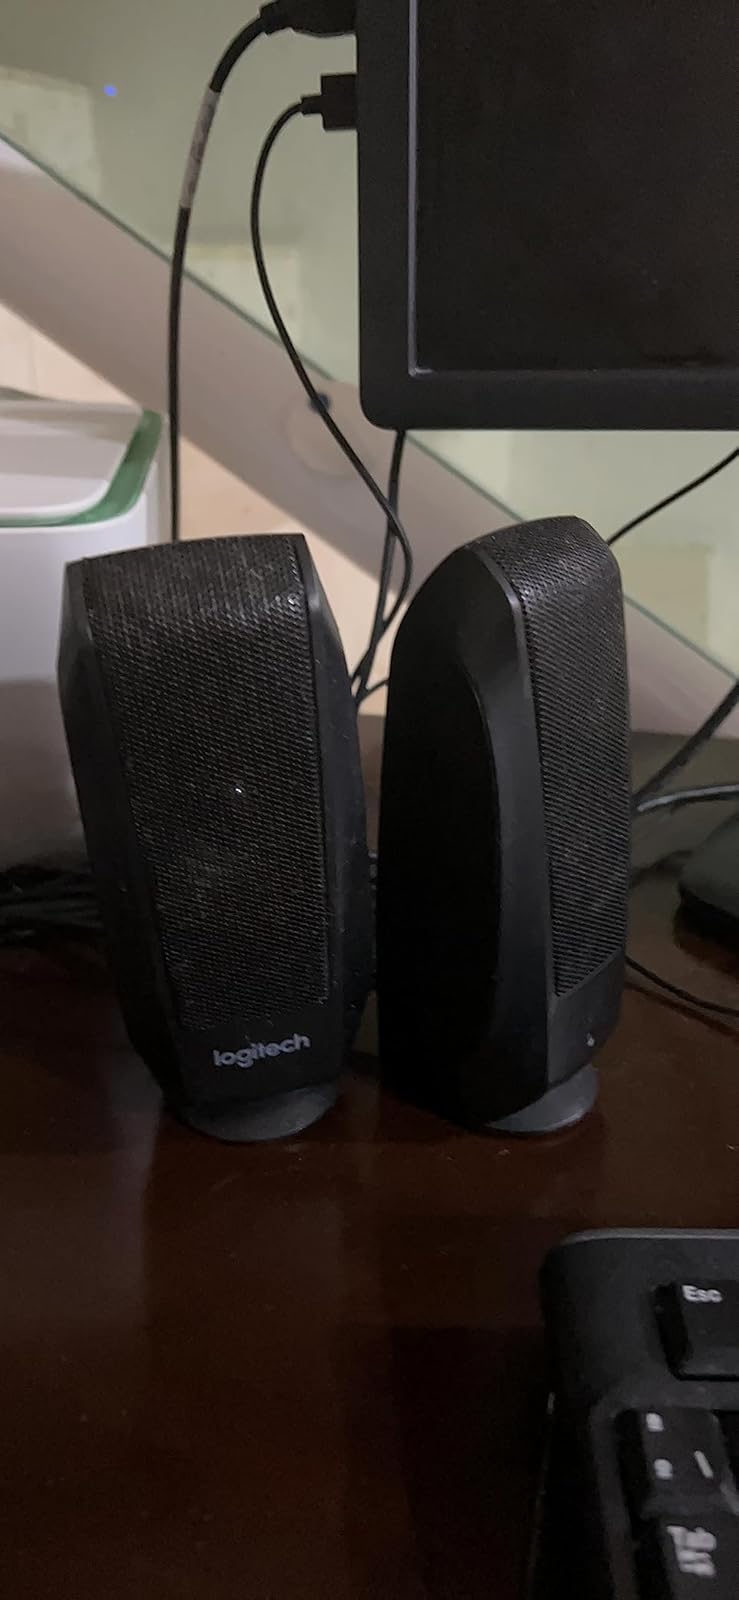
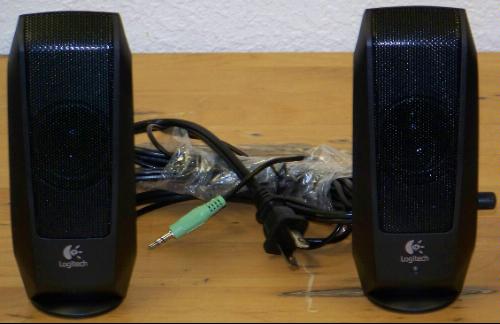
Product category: speaker
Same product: yes